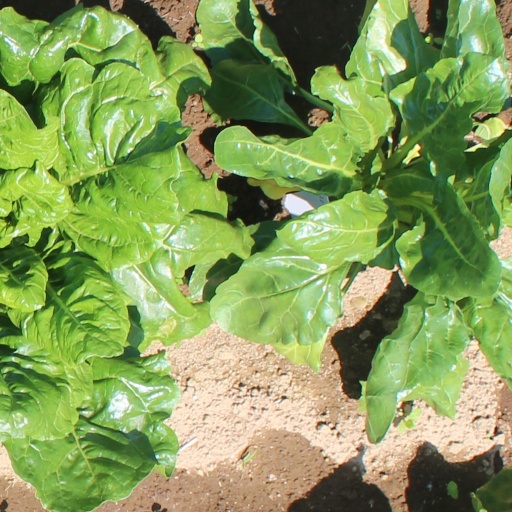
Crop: sugar beet